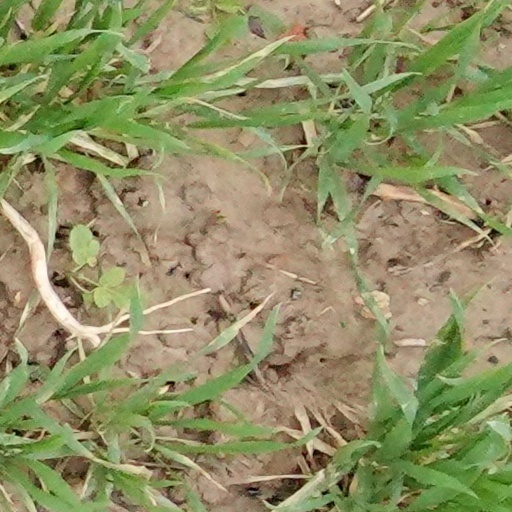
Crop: wheat